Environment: real
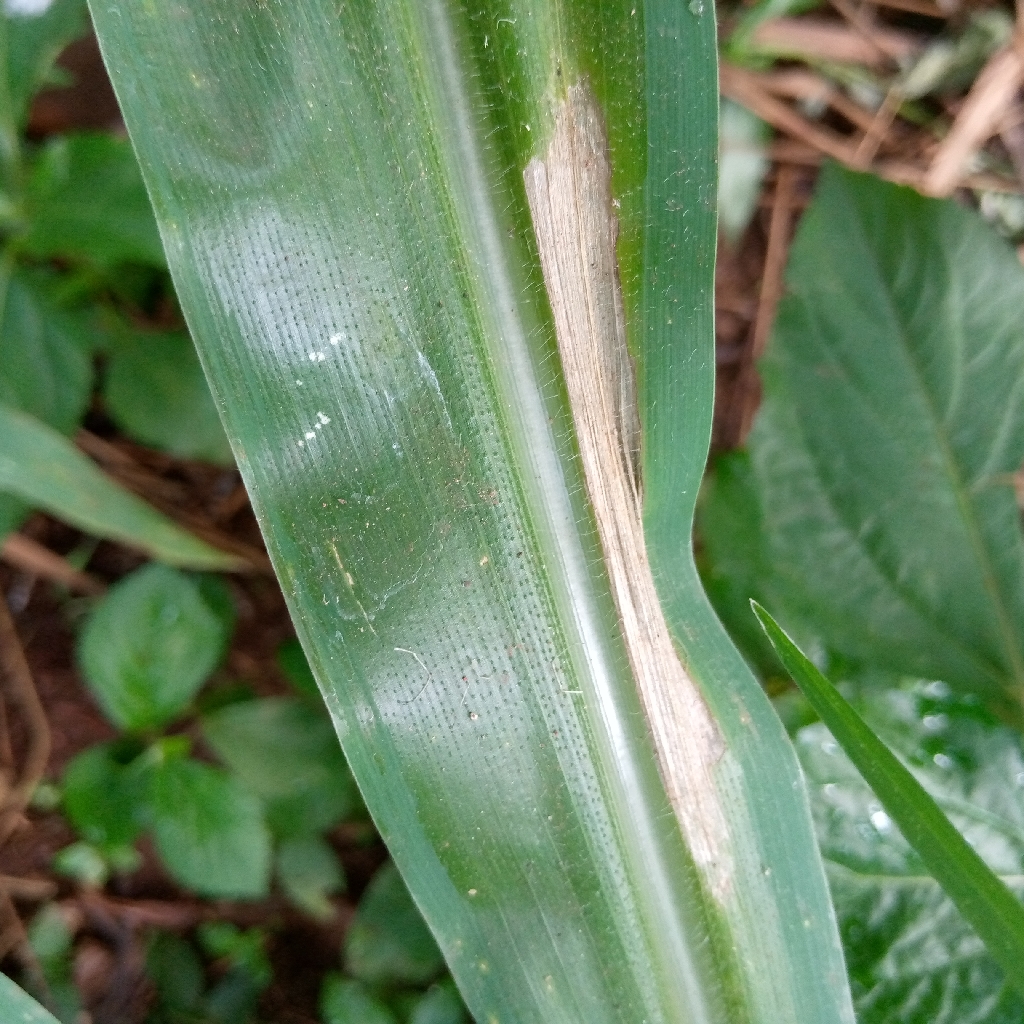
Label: northern_corn_leaf_blight